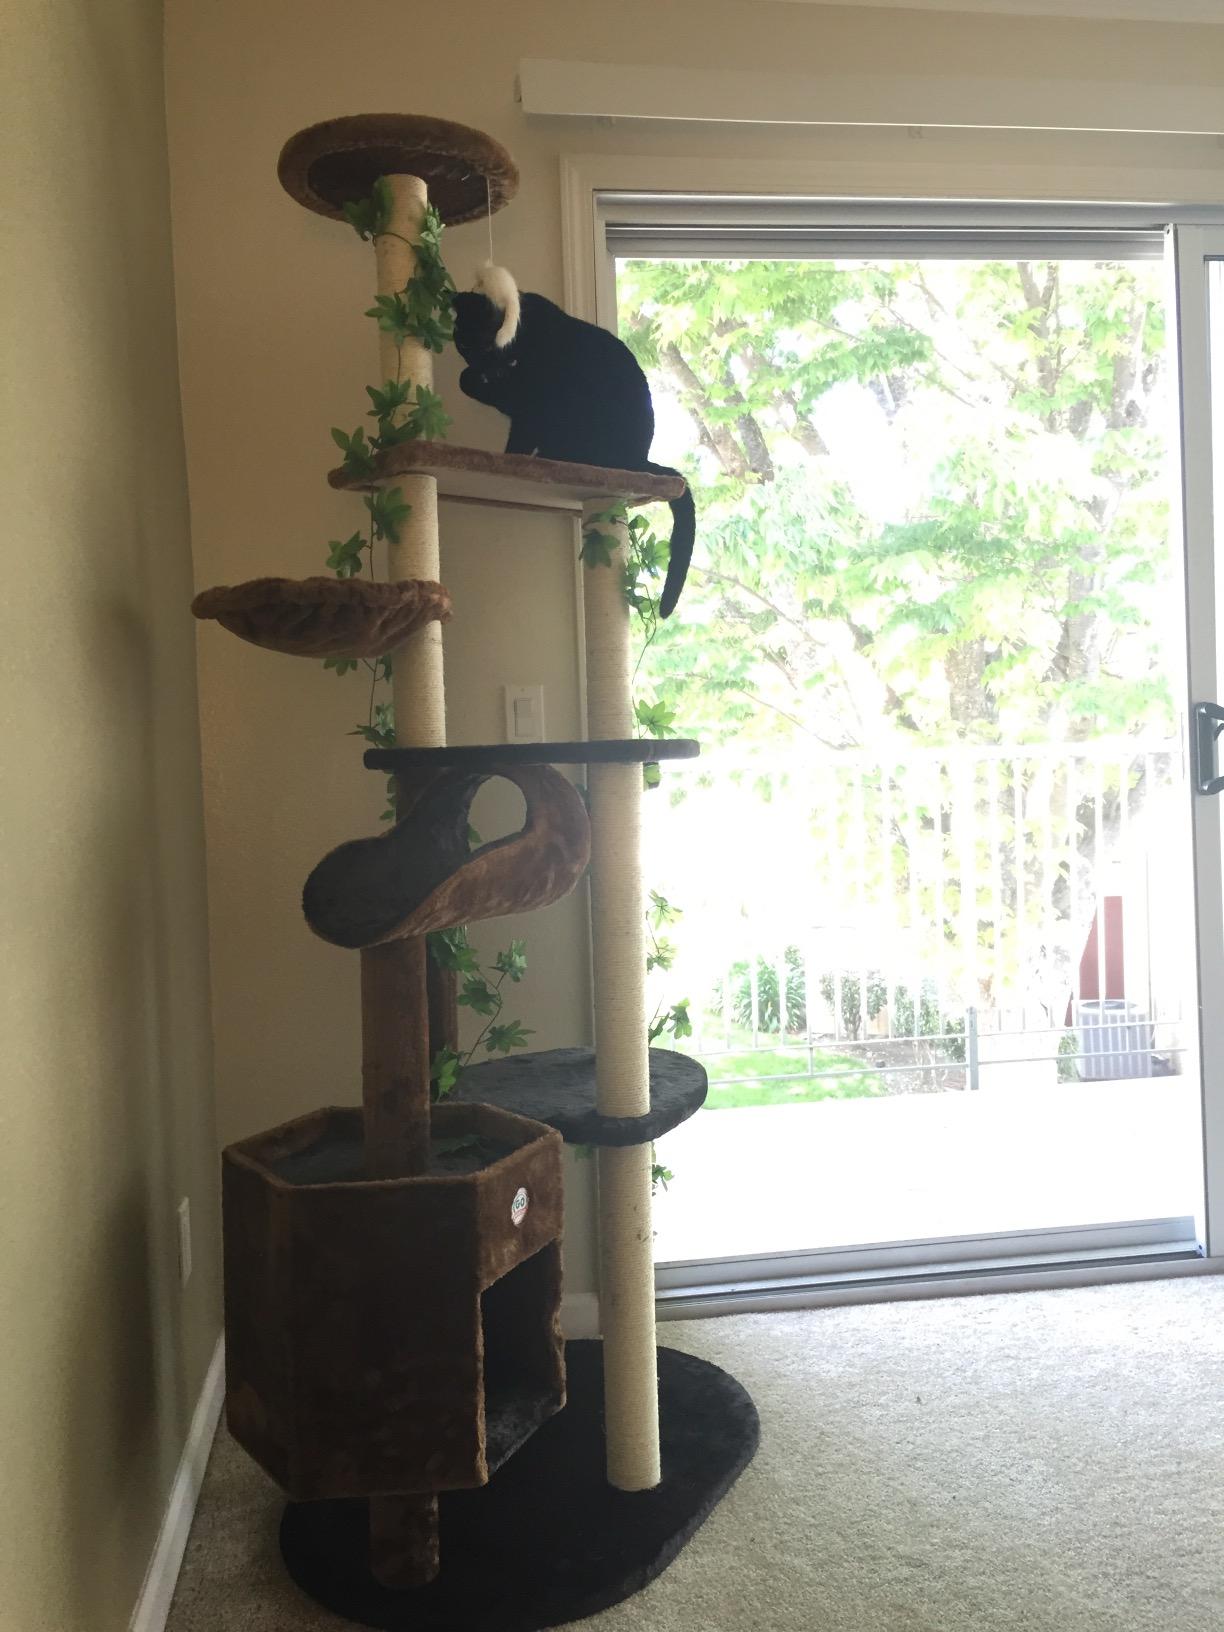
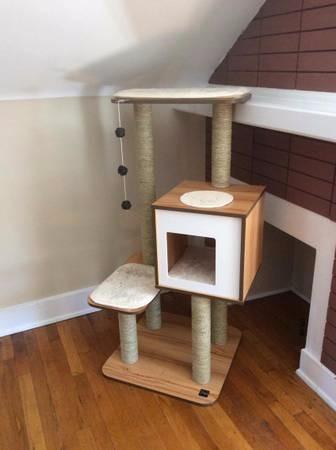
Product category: items_cat tree
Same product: no